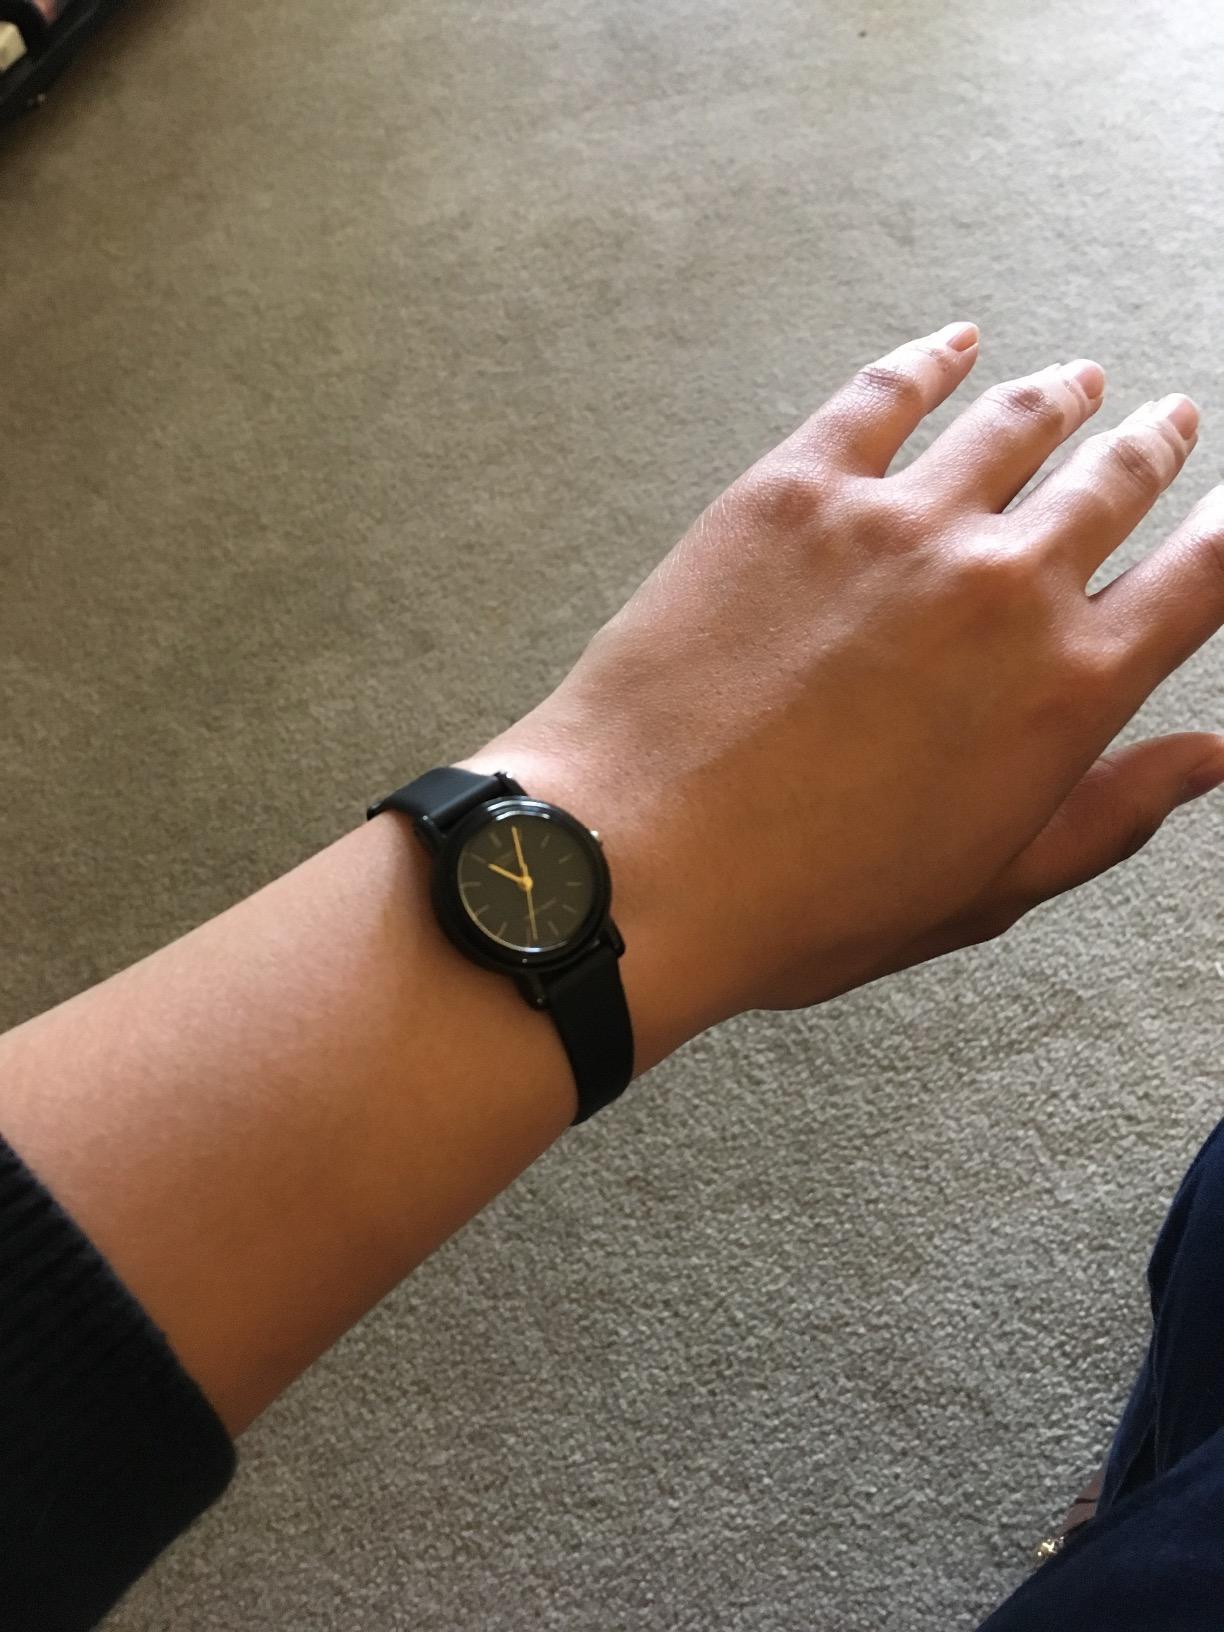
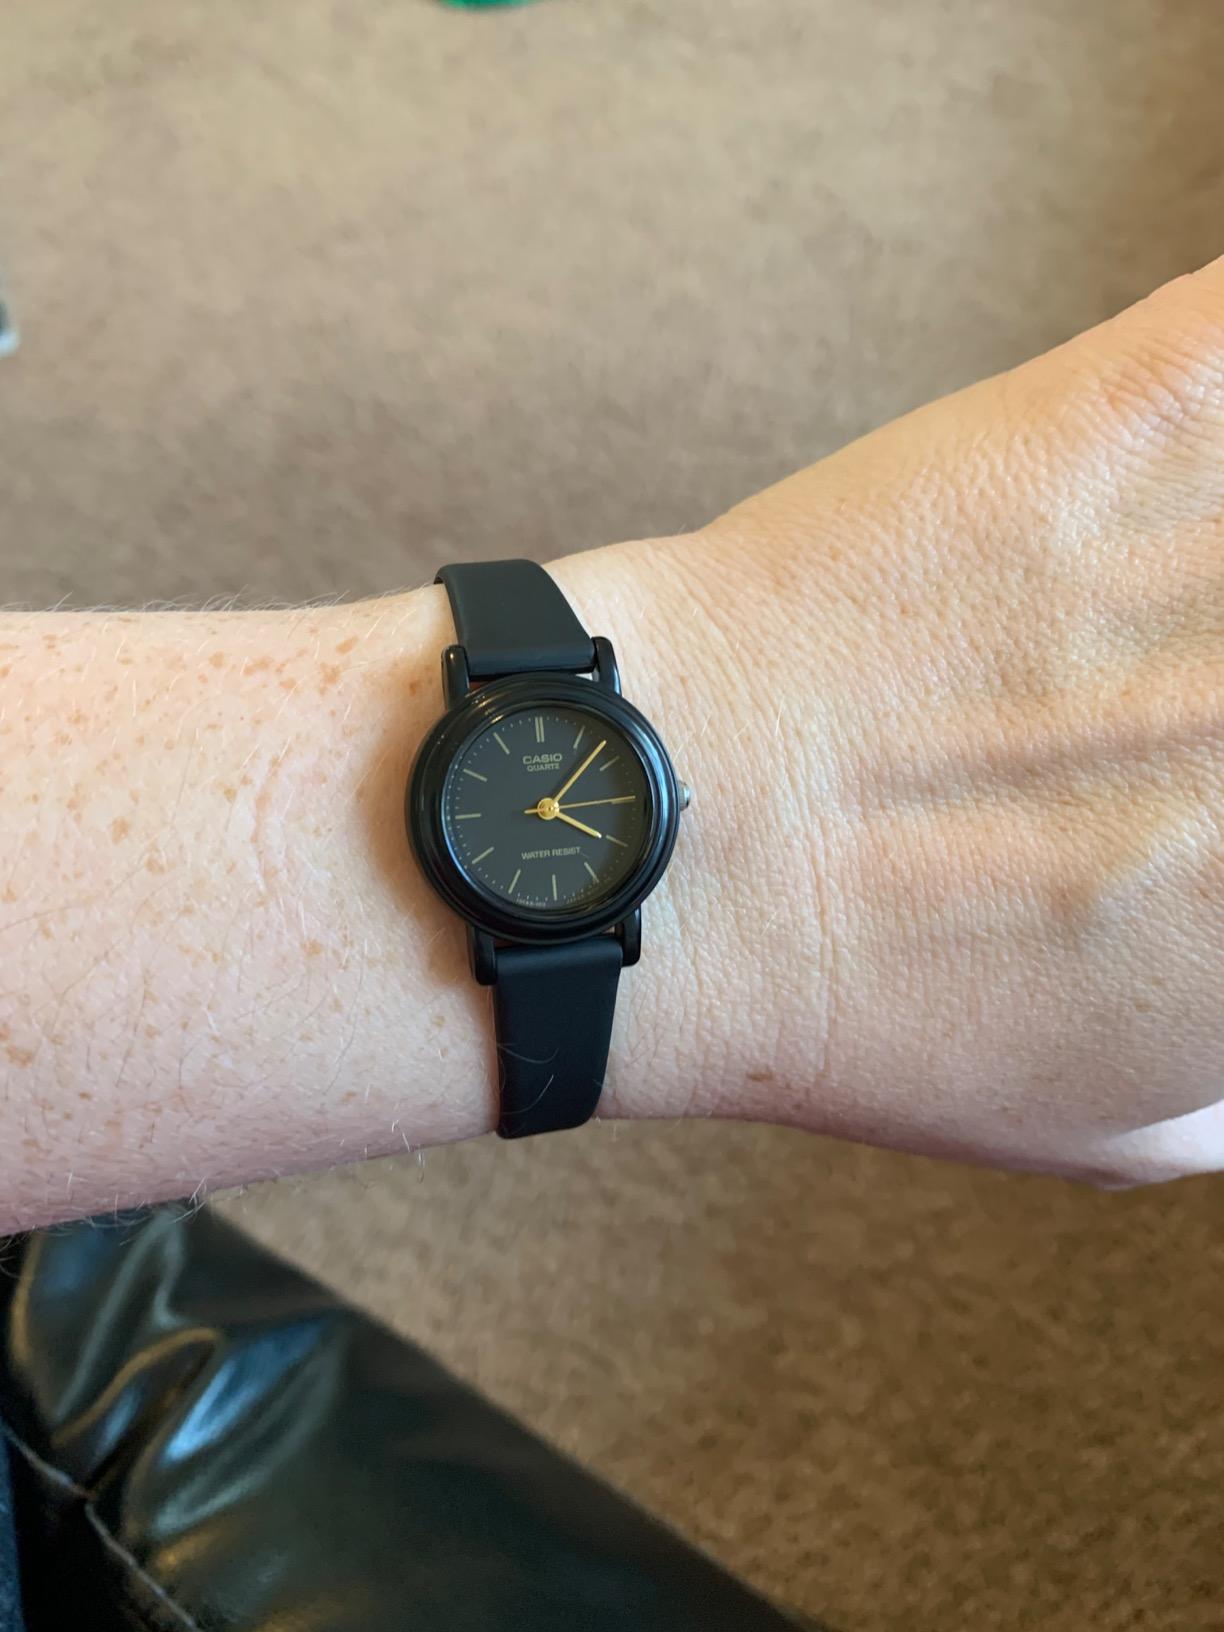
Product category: accessories_watch
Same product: yes